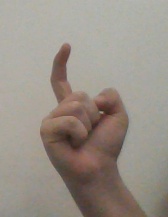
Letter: ra